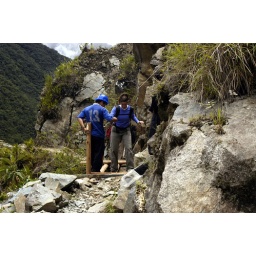
Monday Tina crosses bridge 6000' above river